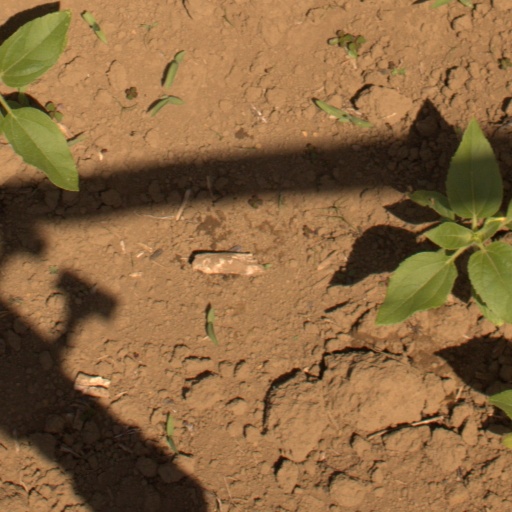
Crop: Jerusalem artichoke